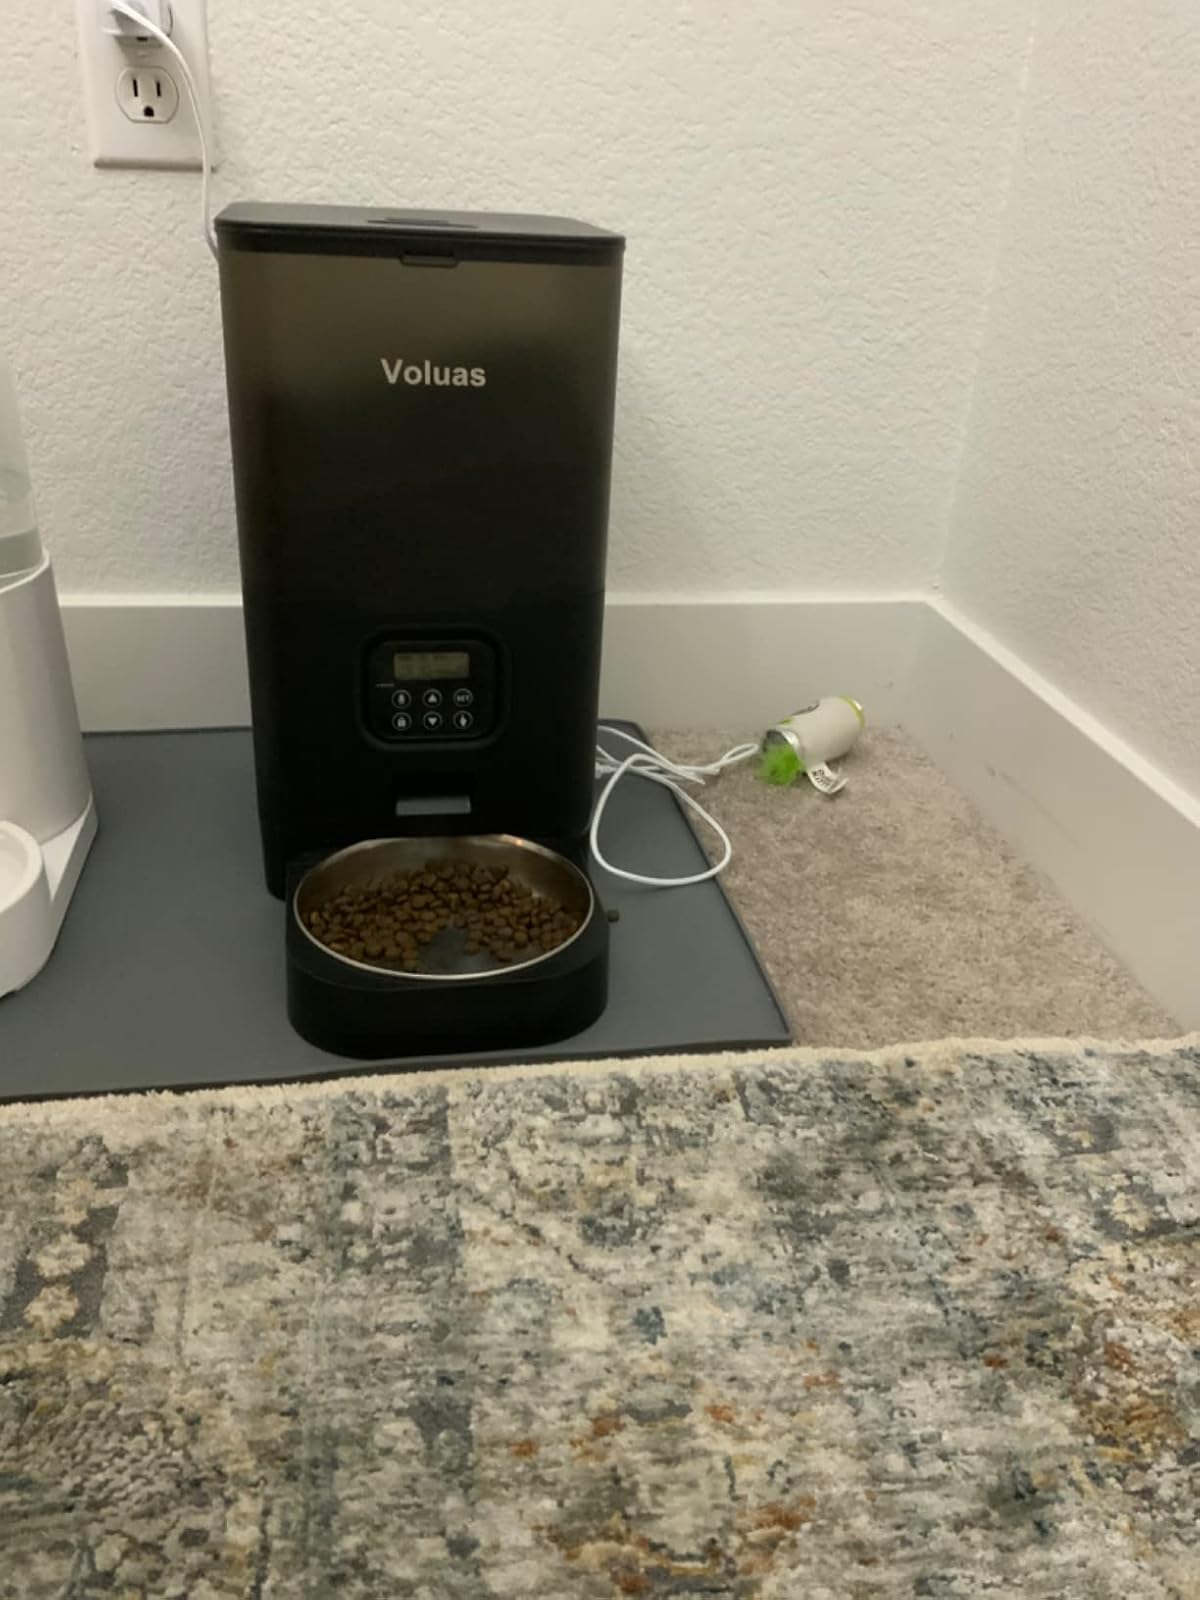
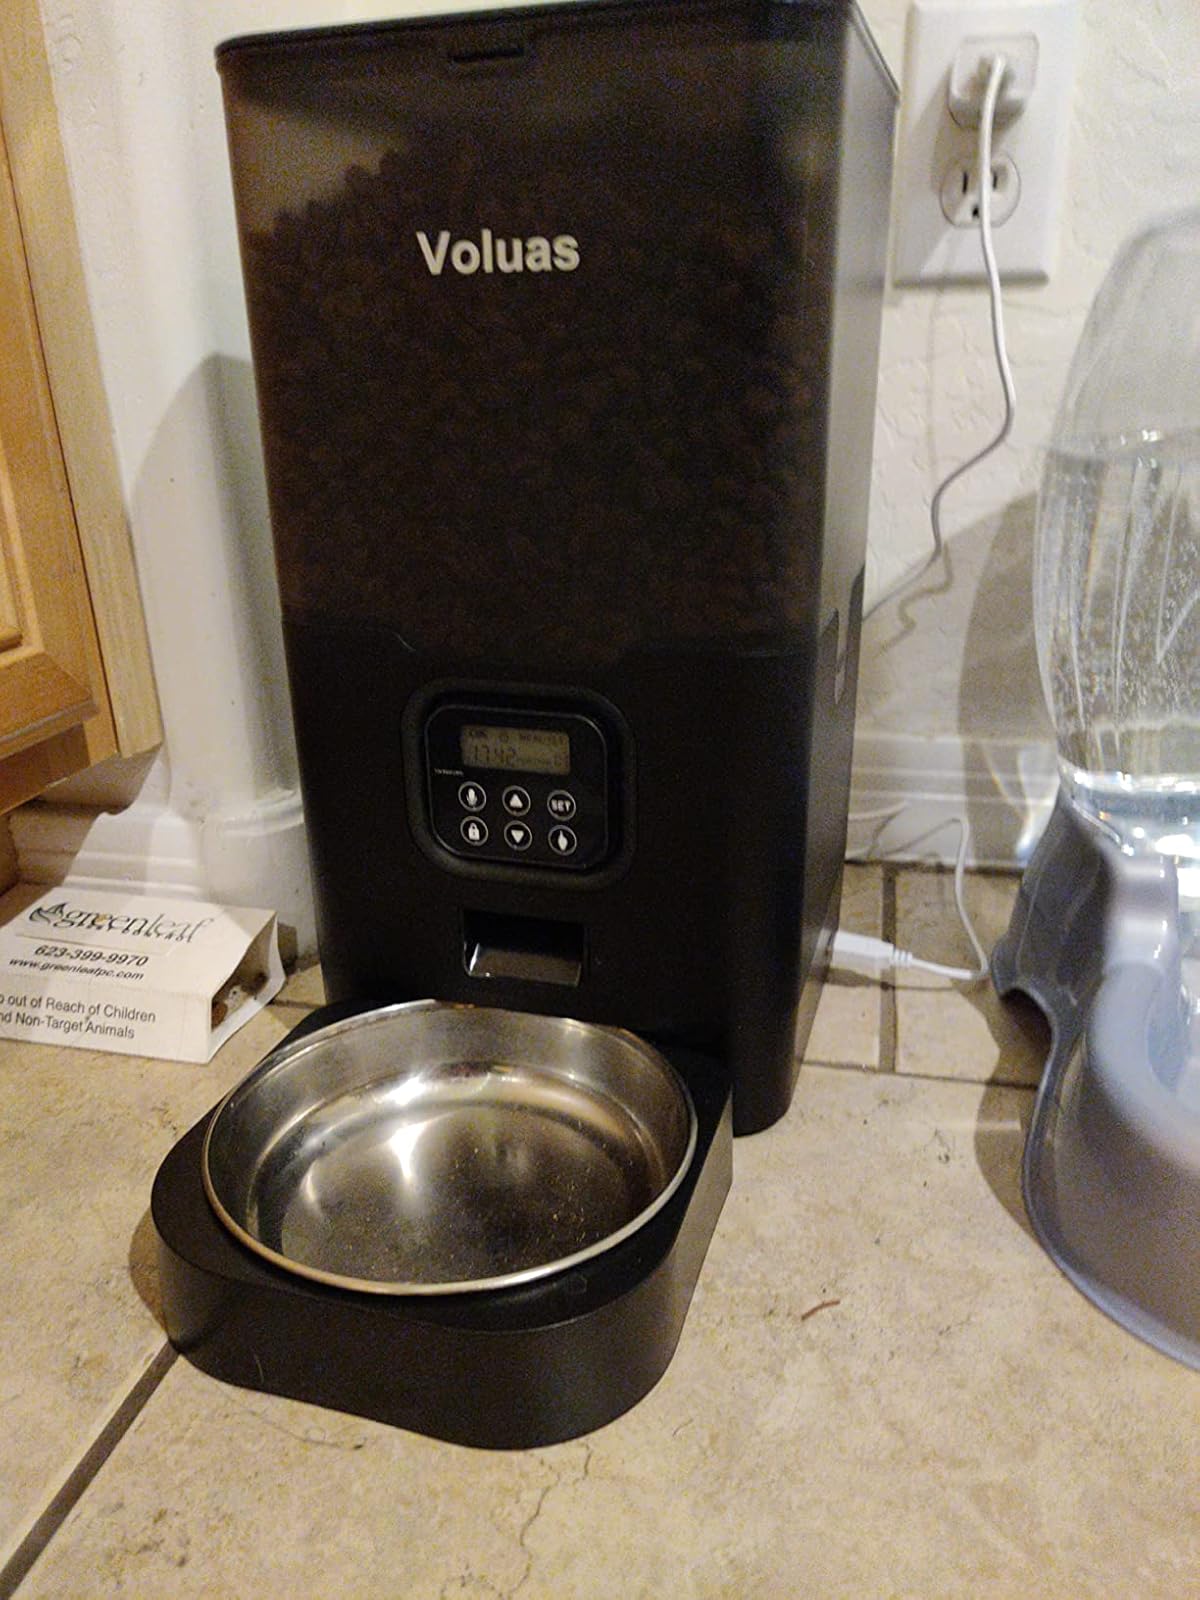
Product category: items_feeder
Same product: yes